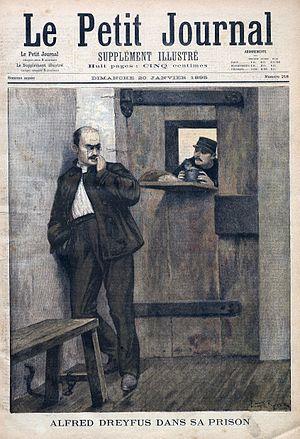
Image du Petit Journal - Affaire Dreyfus. «
L'affaire Dreyfus est un conflit social et politique majeur de la Troisième République, survenu en France à la fin du XIXᵉ siècle autour de l'accusation de trahison faite au capitaine Alfred Dreyfus, qui est finalement innocenté. Elle bouleverse la société française pendant douze ans, de 1894 à 1906, la divisant profondément et durablement en deux camps opposés : les « dreyfusards », partisans de l'innocence de Dreyfus, et les « antidreyfusards », partisans de sa culpabilité.
Fortuné Louis Méaulle, né le 11 avril 1844 à Angers et mort en 1916, est un graveur sur bois et écrivain français.